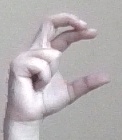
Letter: thal